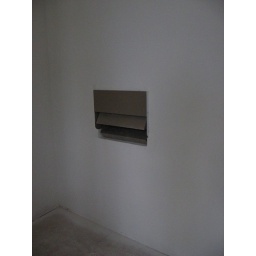
July 11, 2007 - This is the library book drop in its new location (within the office of the Circulation/ILL manager).